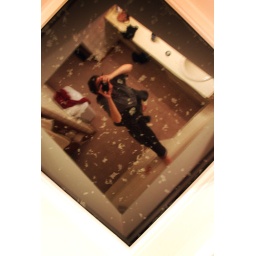
Photo taken in bathroom sky light at night. Dusting of snow on glass.